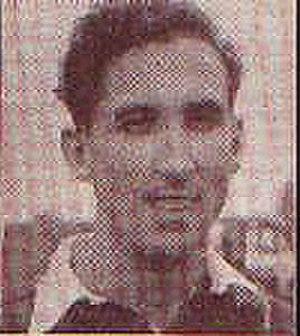
Gunnar Johansson dit Gunnar Johansson II est un footballeur suédois, né le 29 février 1924 à Hjertun et mort le 14 février 2003 à Aix-en-Provence.